Nariman Aliev

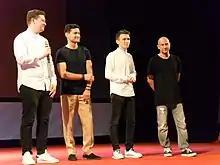
Nariman Aliev stands first on the left

Nariman Aliev (born 15 December 1992) is a Ukrainian director and screenwriter of Crimean Tatar origin. Winner of The National Film Critics Award "Kinokolo" 2019 (Best Director and Best Film).